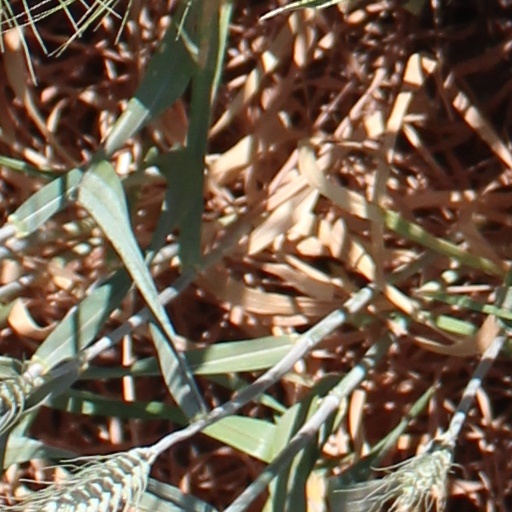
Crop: wheat